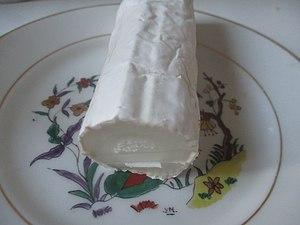
Bûche de chavroux.
Chavroux est une marque commerciale de fromage pasteurisé industriel appartenant au groupe fromager industriel Savencia Fromage & Dairy.